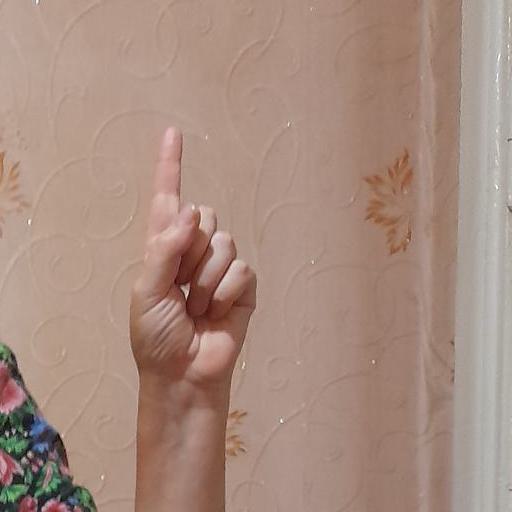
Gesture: one